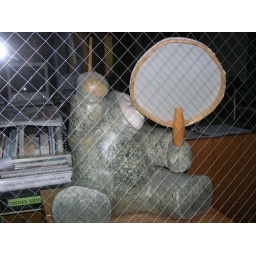
The was a piece of art displayed in the library window at Stebbins' school